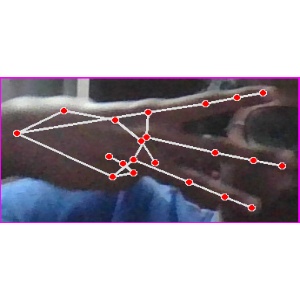
अक्षर: भ